Forever and a Day (2011 film)

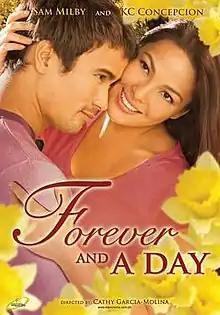
Theatrical movie poster

Forever and a Day is a 2011 Filipino romance film starring Sam Milby and KC Concepcion. The film was released by Star Cinema. The film premiered on June 15, 2011.